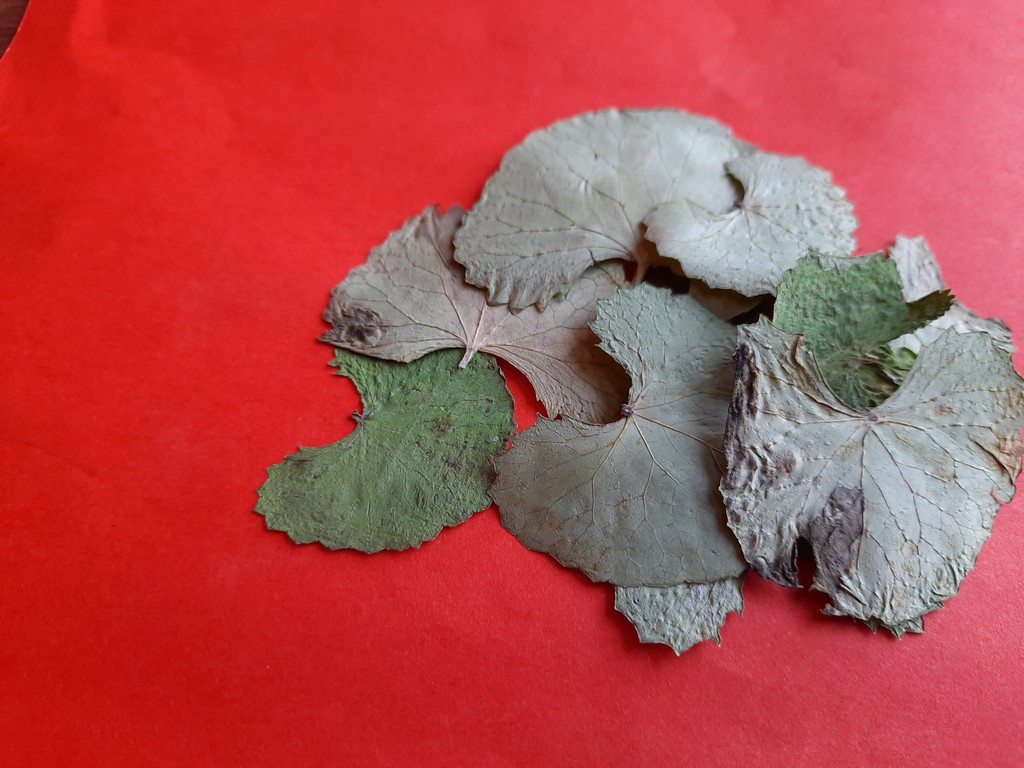
Label: Dried